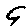
Label: 9